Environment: real
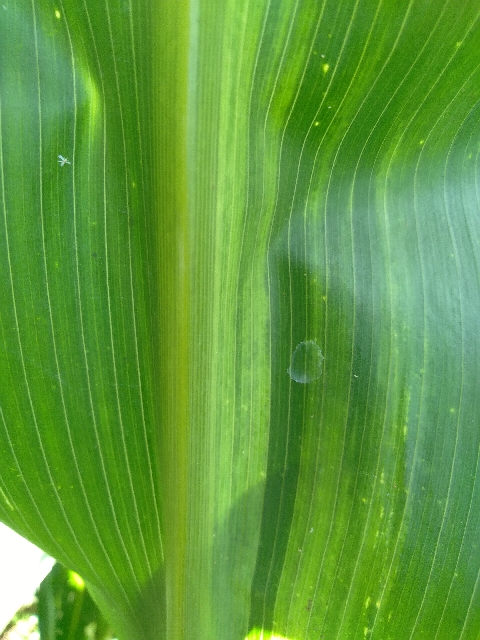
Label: lethal_necrosis